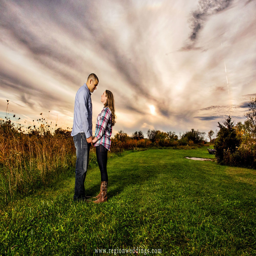
wicked looking clouds swirl in the skies above in this engagement photo taken on a farm .